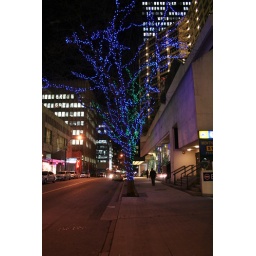
These blue and green lights look more like a hologram in person.